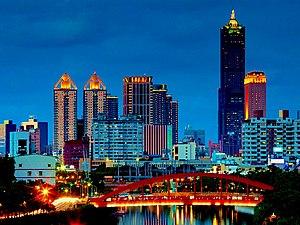
Voici une liste des plus hauts gratte-ciel de Kaohsiung la troisième plus grande ville de Taiwan. Depuis les années 1980, plus d'une centaine d'immeubles de 100 mètres de hauteur et plus y ont été construits, quasiment tous depuis les années 1990 en lien avec la croissance économique très importante de la ville.